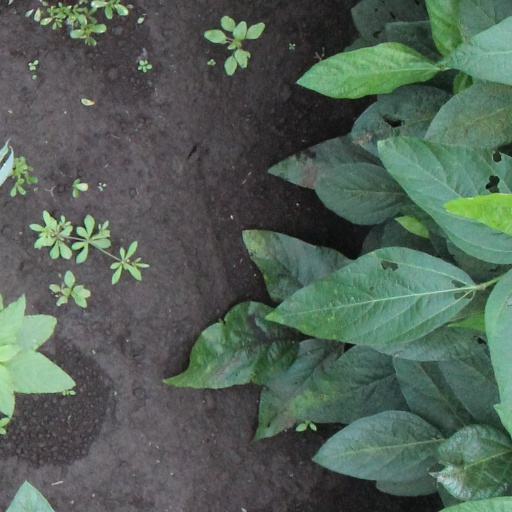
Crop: soybean